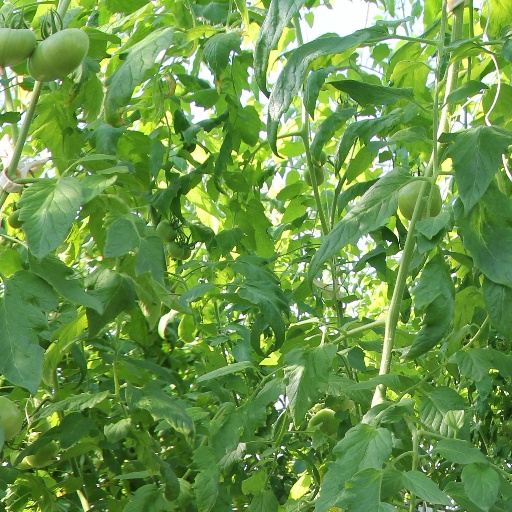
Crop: tomato